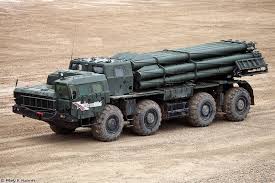
Label: Self Propelled Artillery